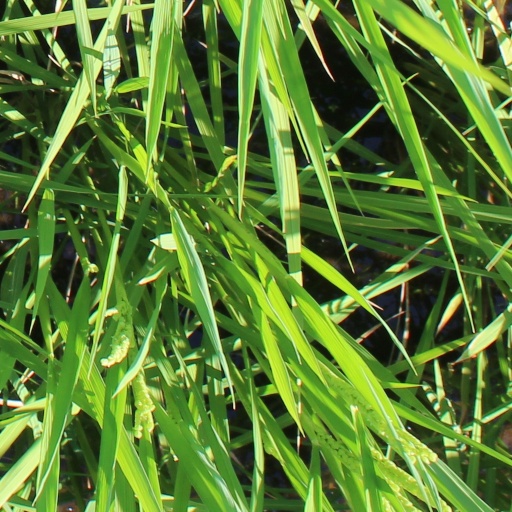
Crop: rice